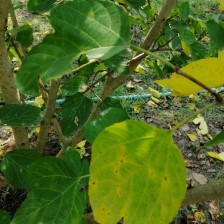
Variety: WhiteKing